666 the Devil's Child

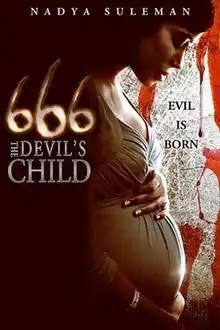

666 the Devil's Child, stylized as 666: the Devil's Child (also known as Millennium) is a 2014 American horror film directed by Manzie Jones and starring Nadya Suleman in her feature film debut. Producers stated that they originally cast Suleman for name recognition, but were surprised by her acting talent with Arsh.